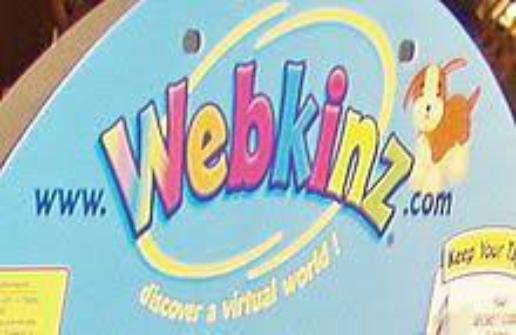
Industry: Leisure